NBA Store

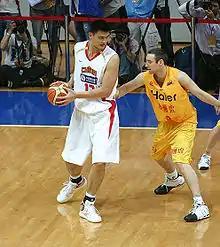
International players like Chinese Yao Ming (in white) have increased interest abroad and opened opportunities in China.

The NBA also sells its products outside the United States, most notably in China. The NBA's international operations only provide 10 percent of total profit; however, the NBA has seen a recent increase in possible business opportunities abroad.